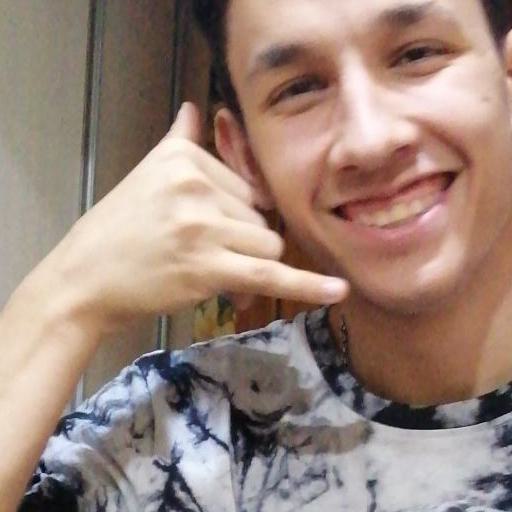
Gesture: call